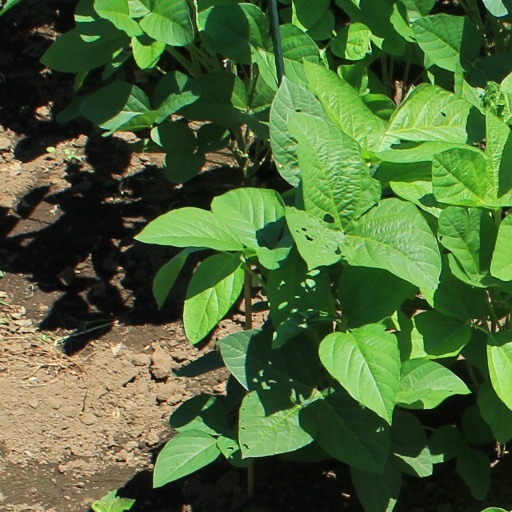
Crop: soybean